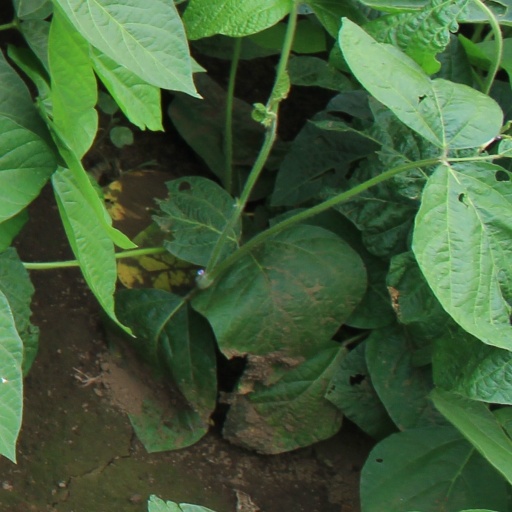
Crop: soybean